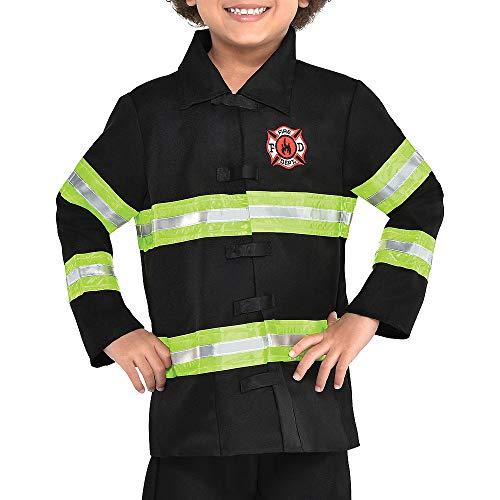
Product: Amscan Fire Fighter Child Costume
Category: Clothing, Shoes & Jewelry | Costumes & Accessories | Kids & Baby | Boys | Costumes
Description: Great Condition.
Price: $31.18 - $48.59